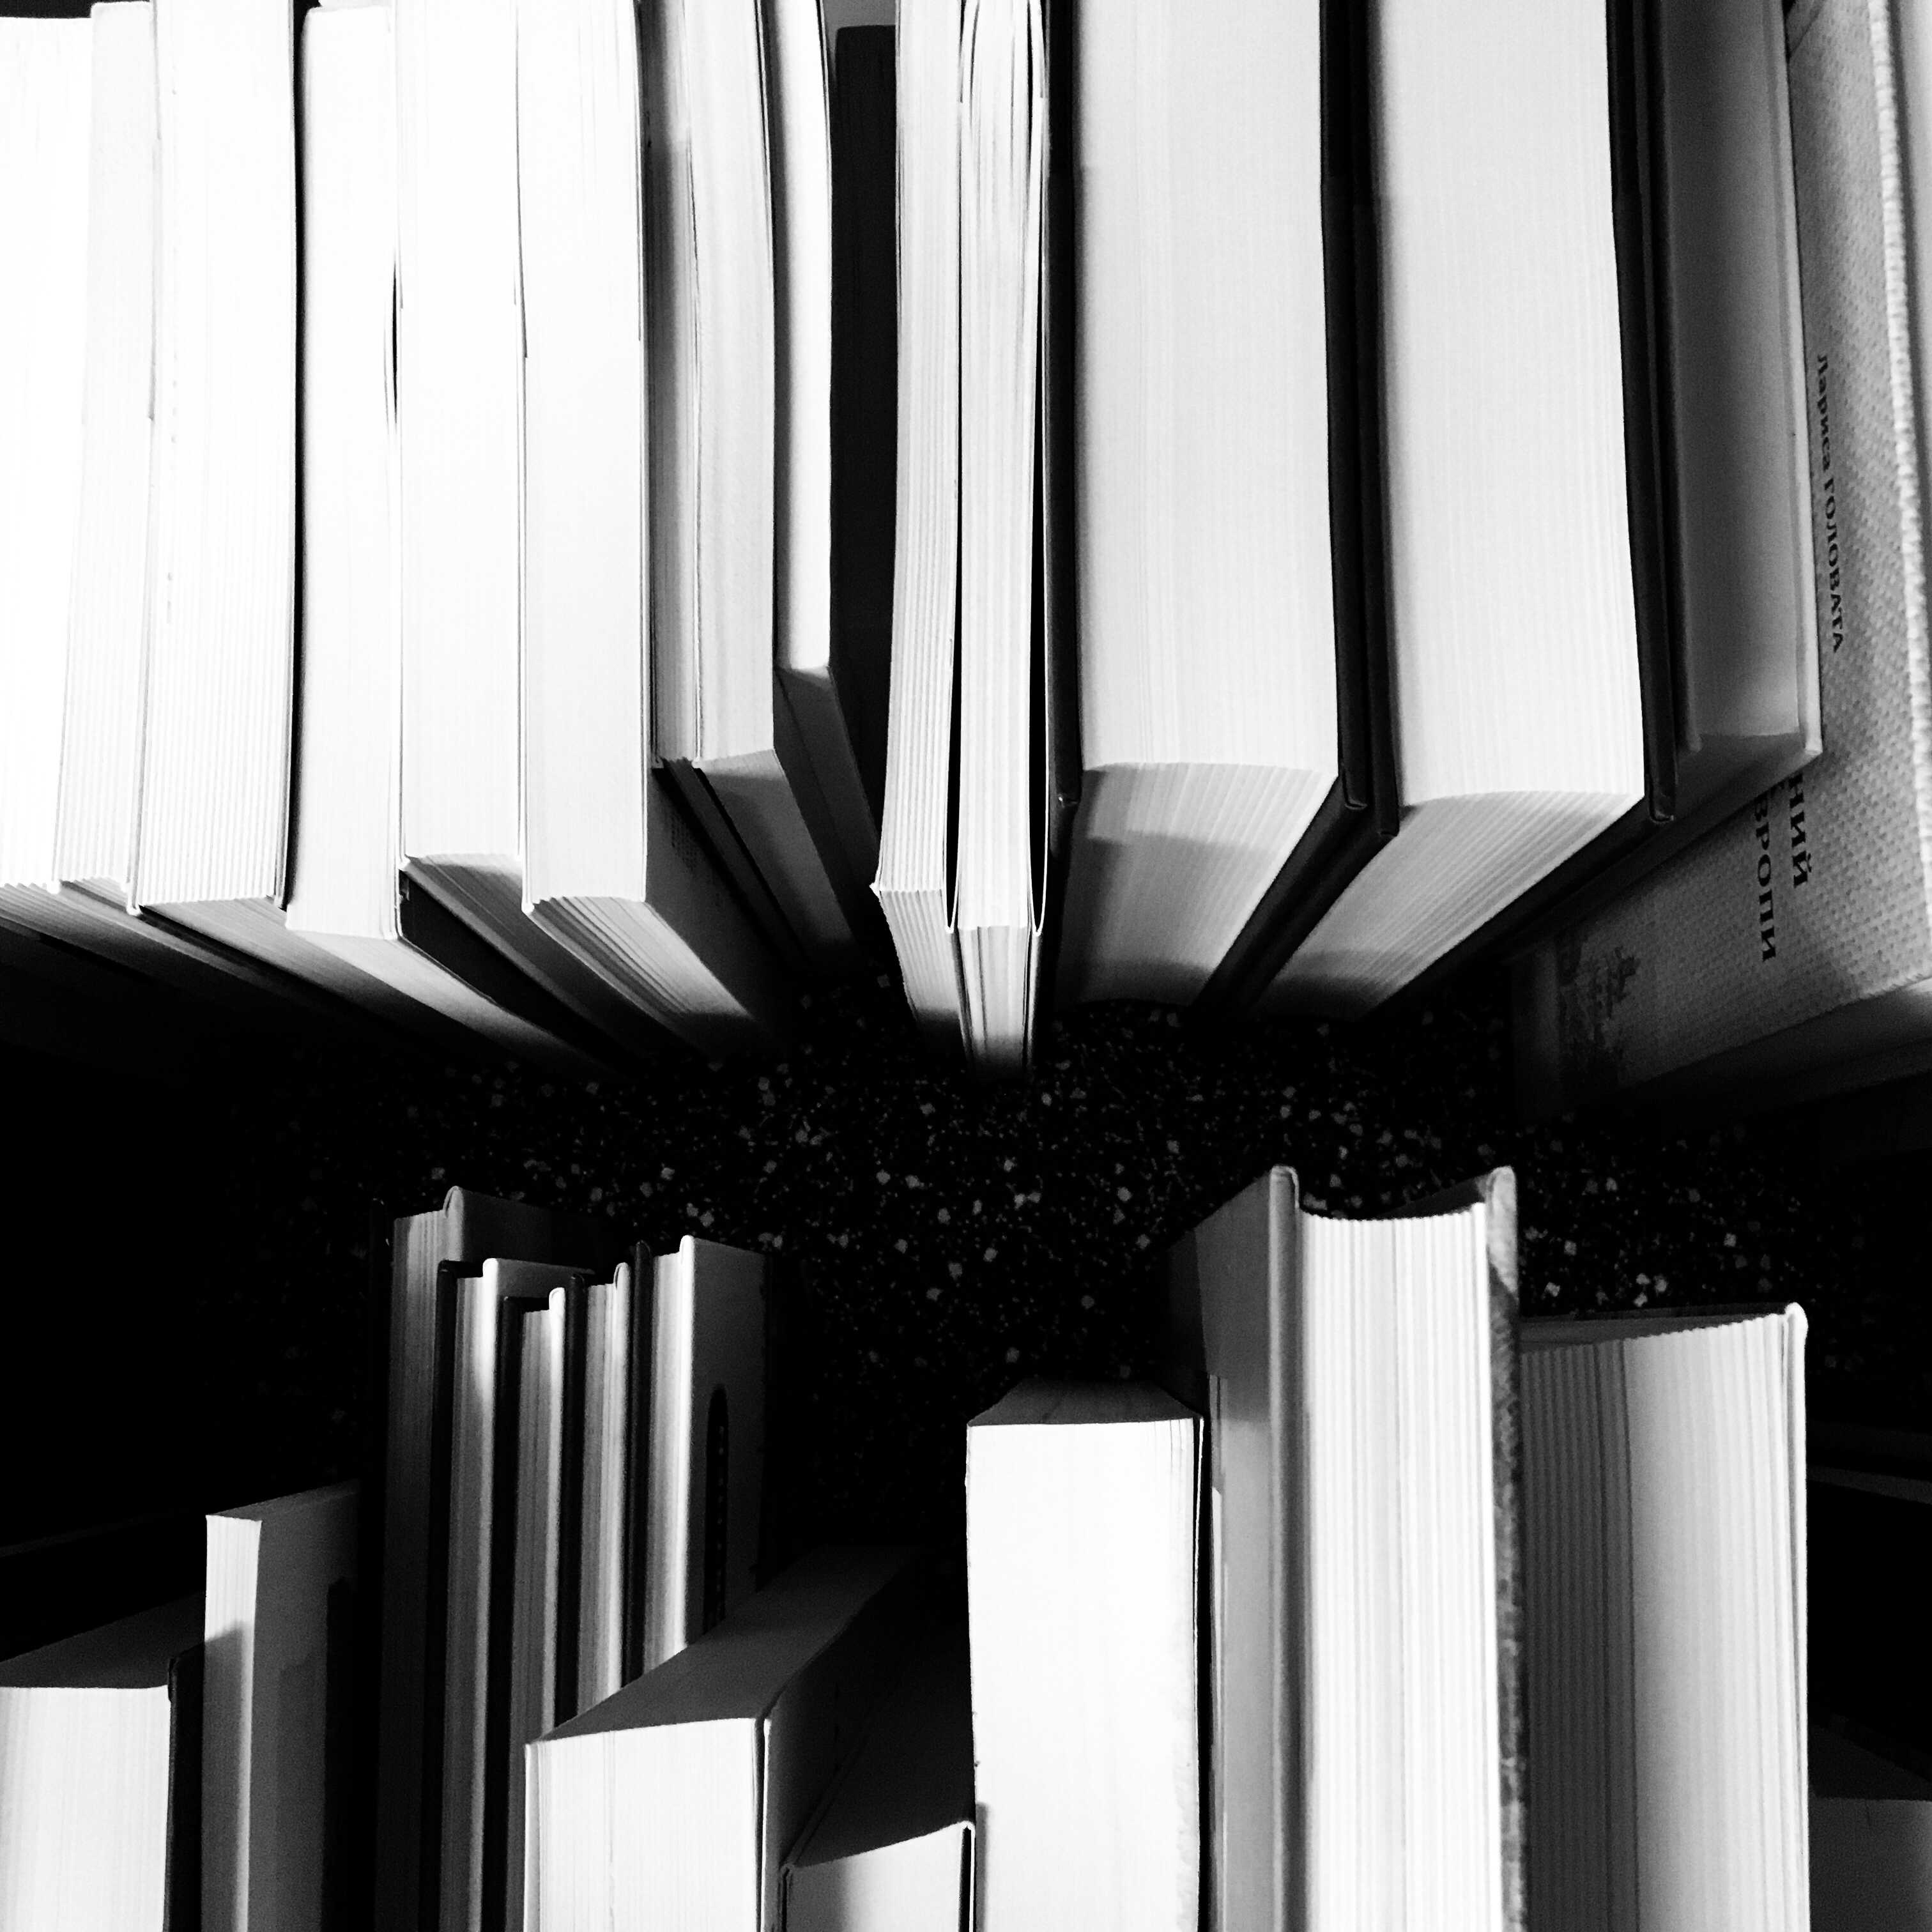
read, black and white, structure, board, keyboard, technology, white, line, column, piano, black, monochrome, paper, musical instrument, education, interior design, library, books, studying, pile of books, book corners, monochrome photography, musical keyboard